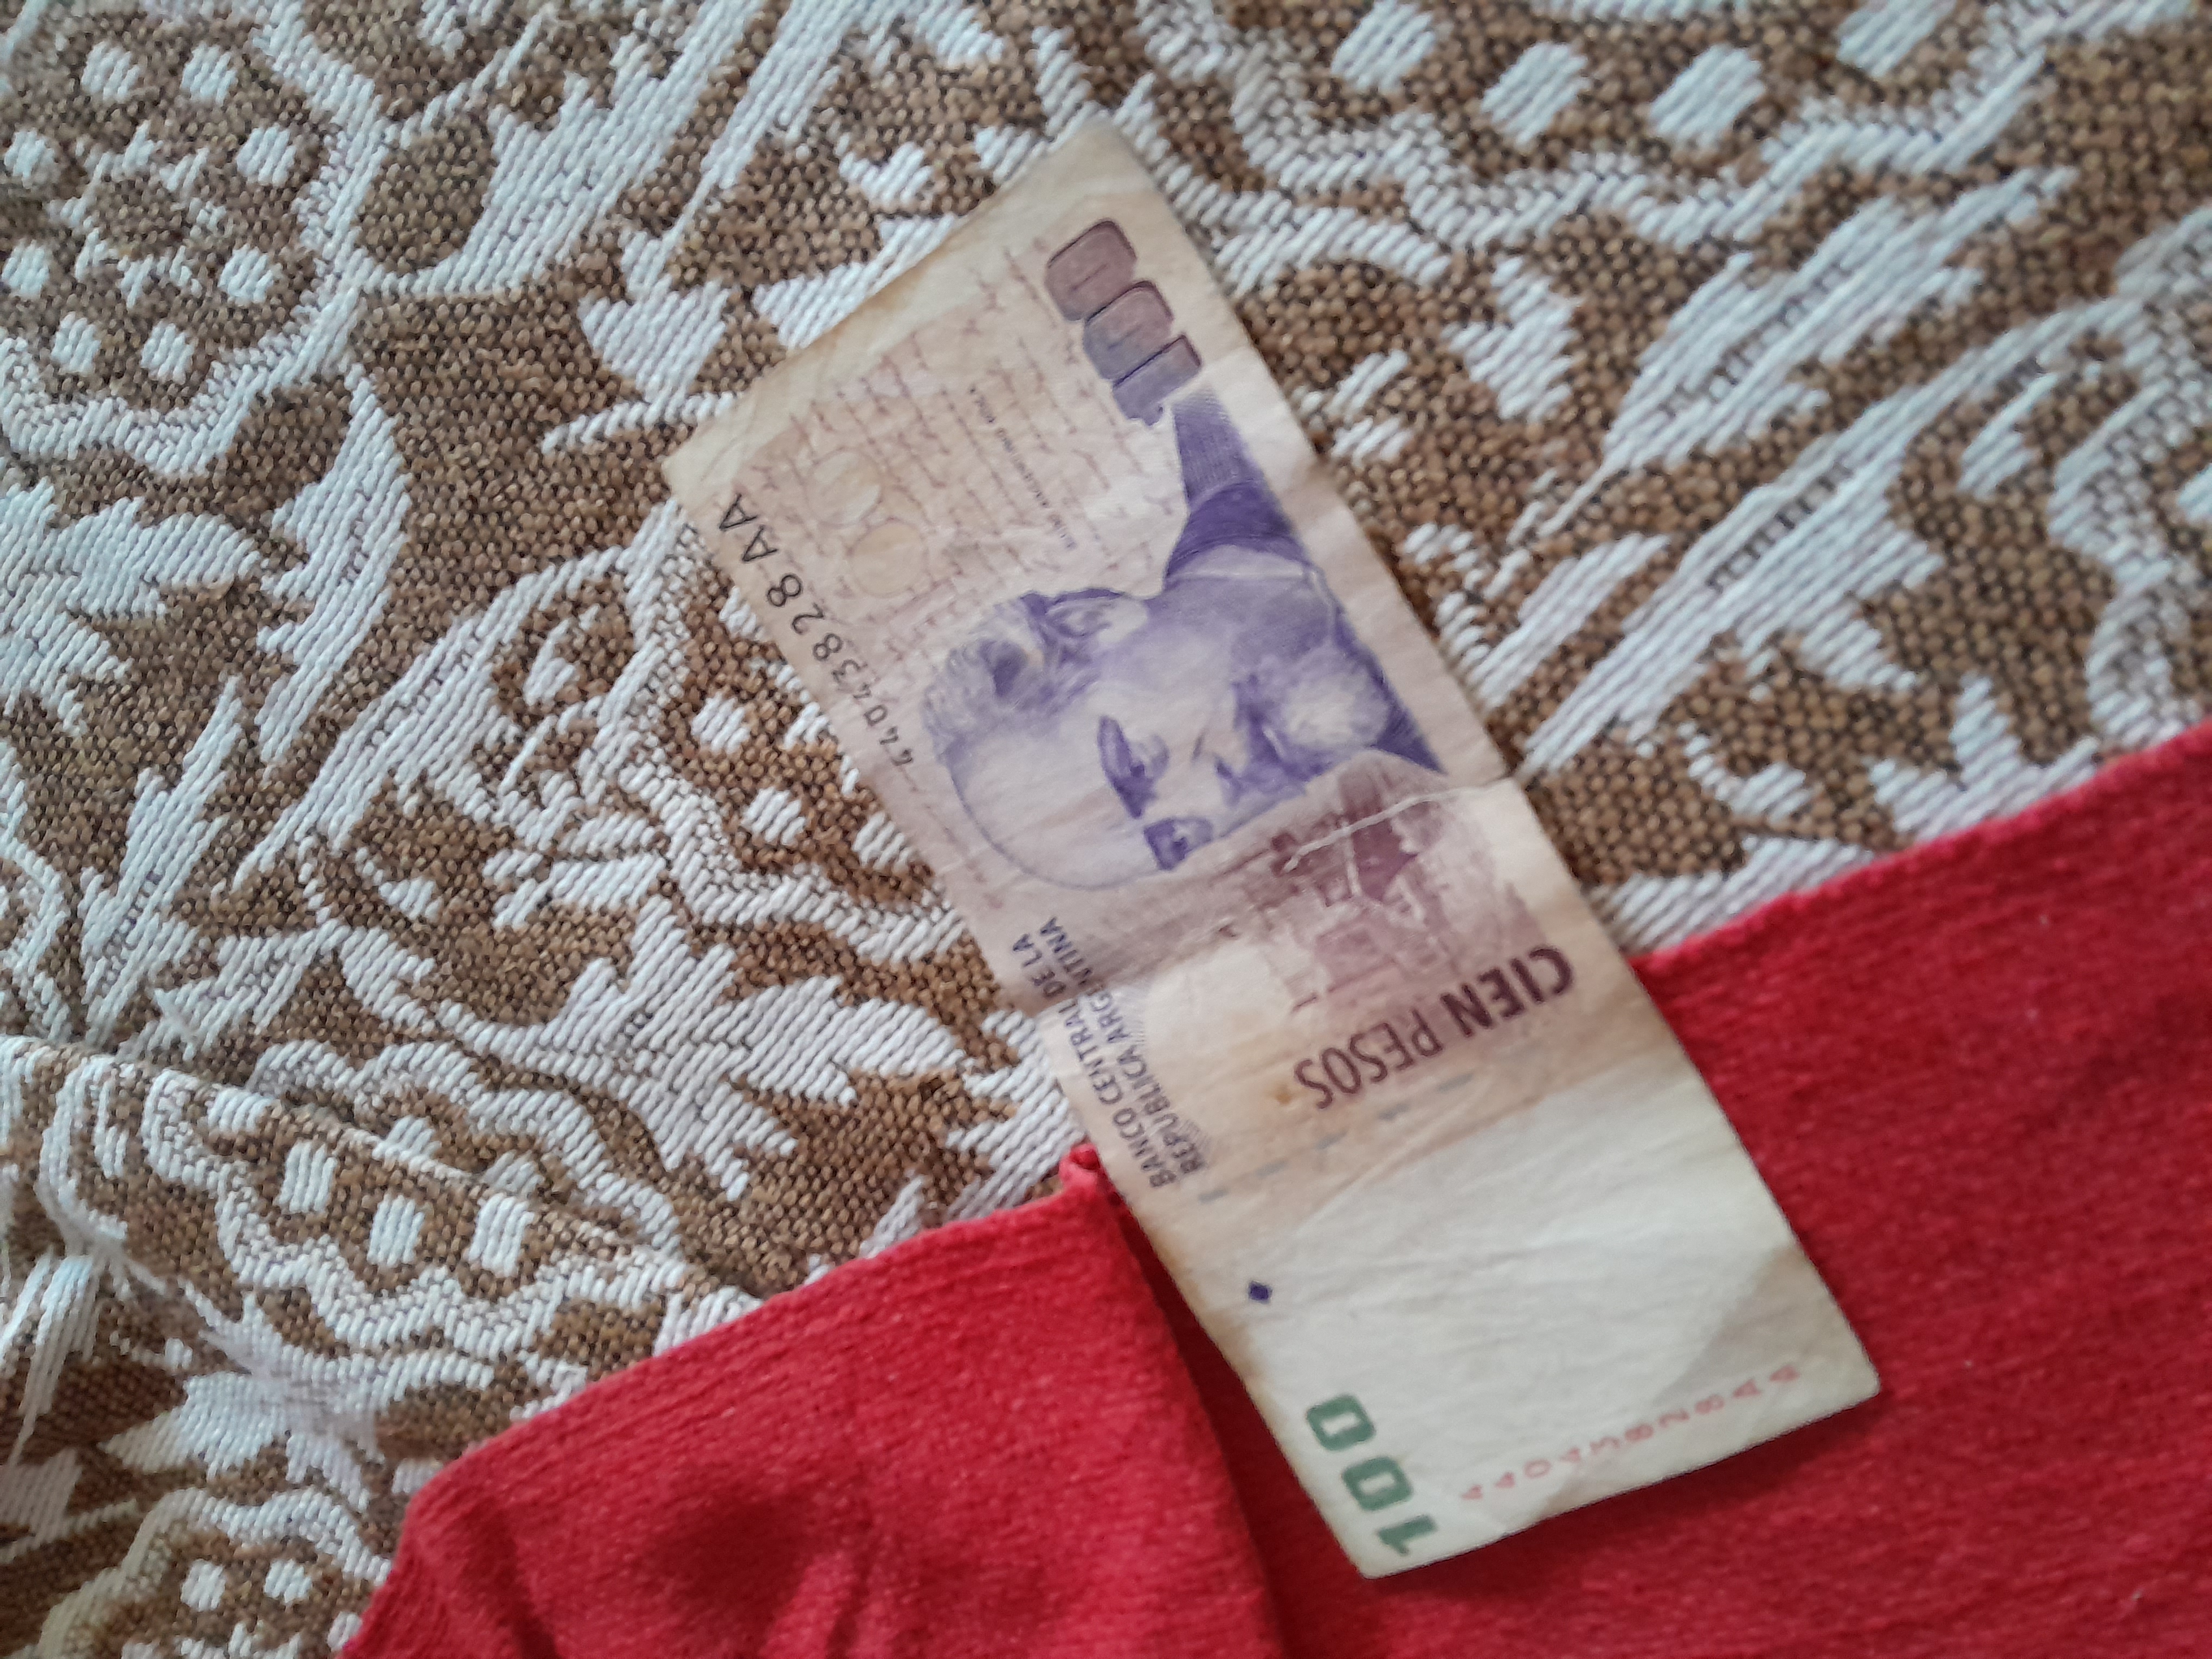
Denominación: 100